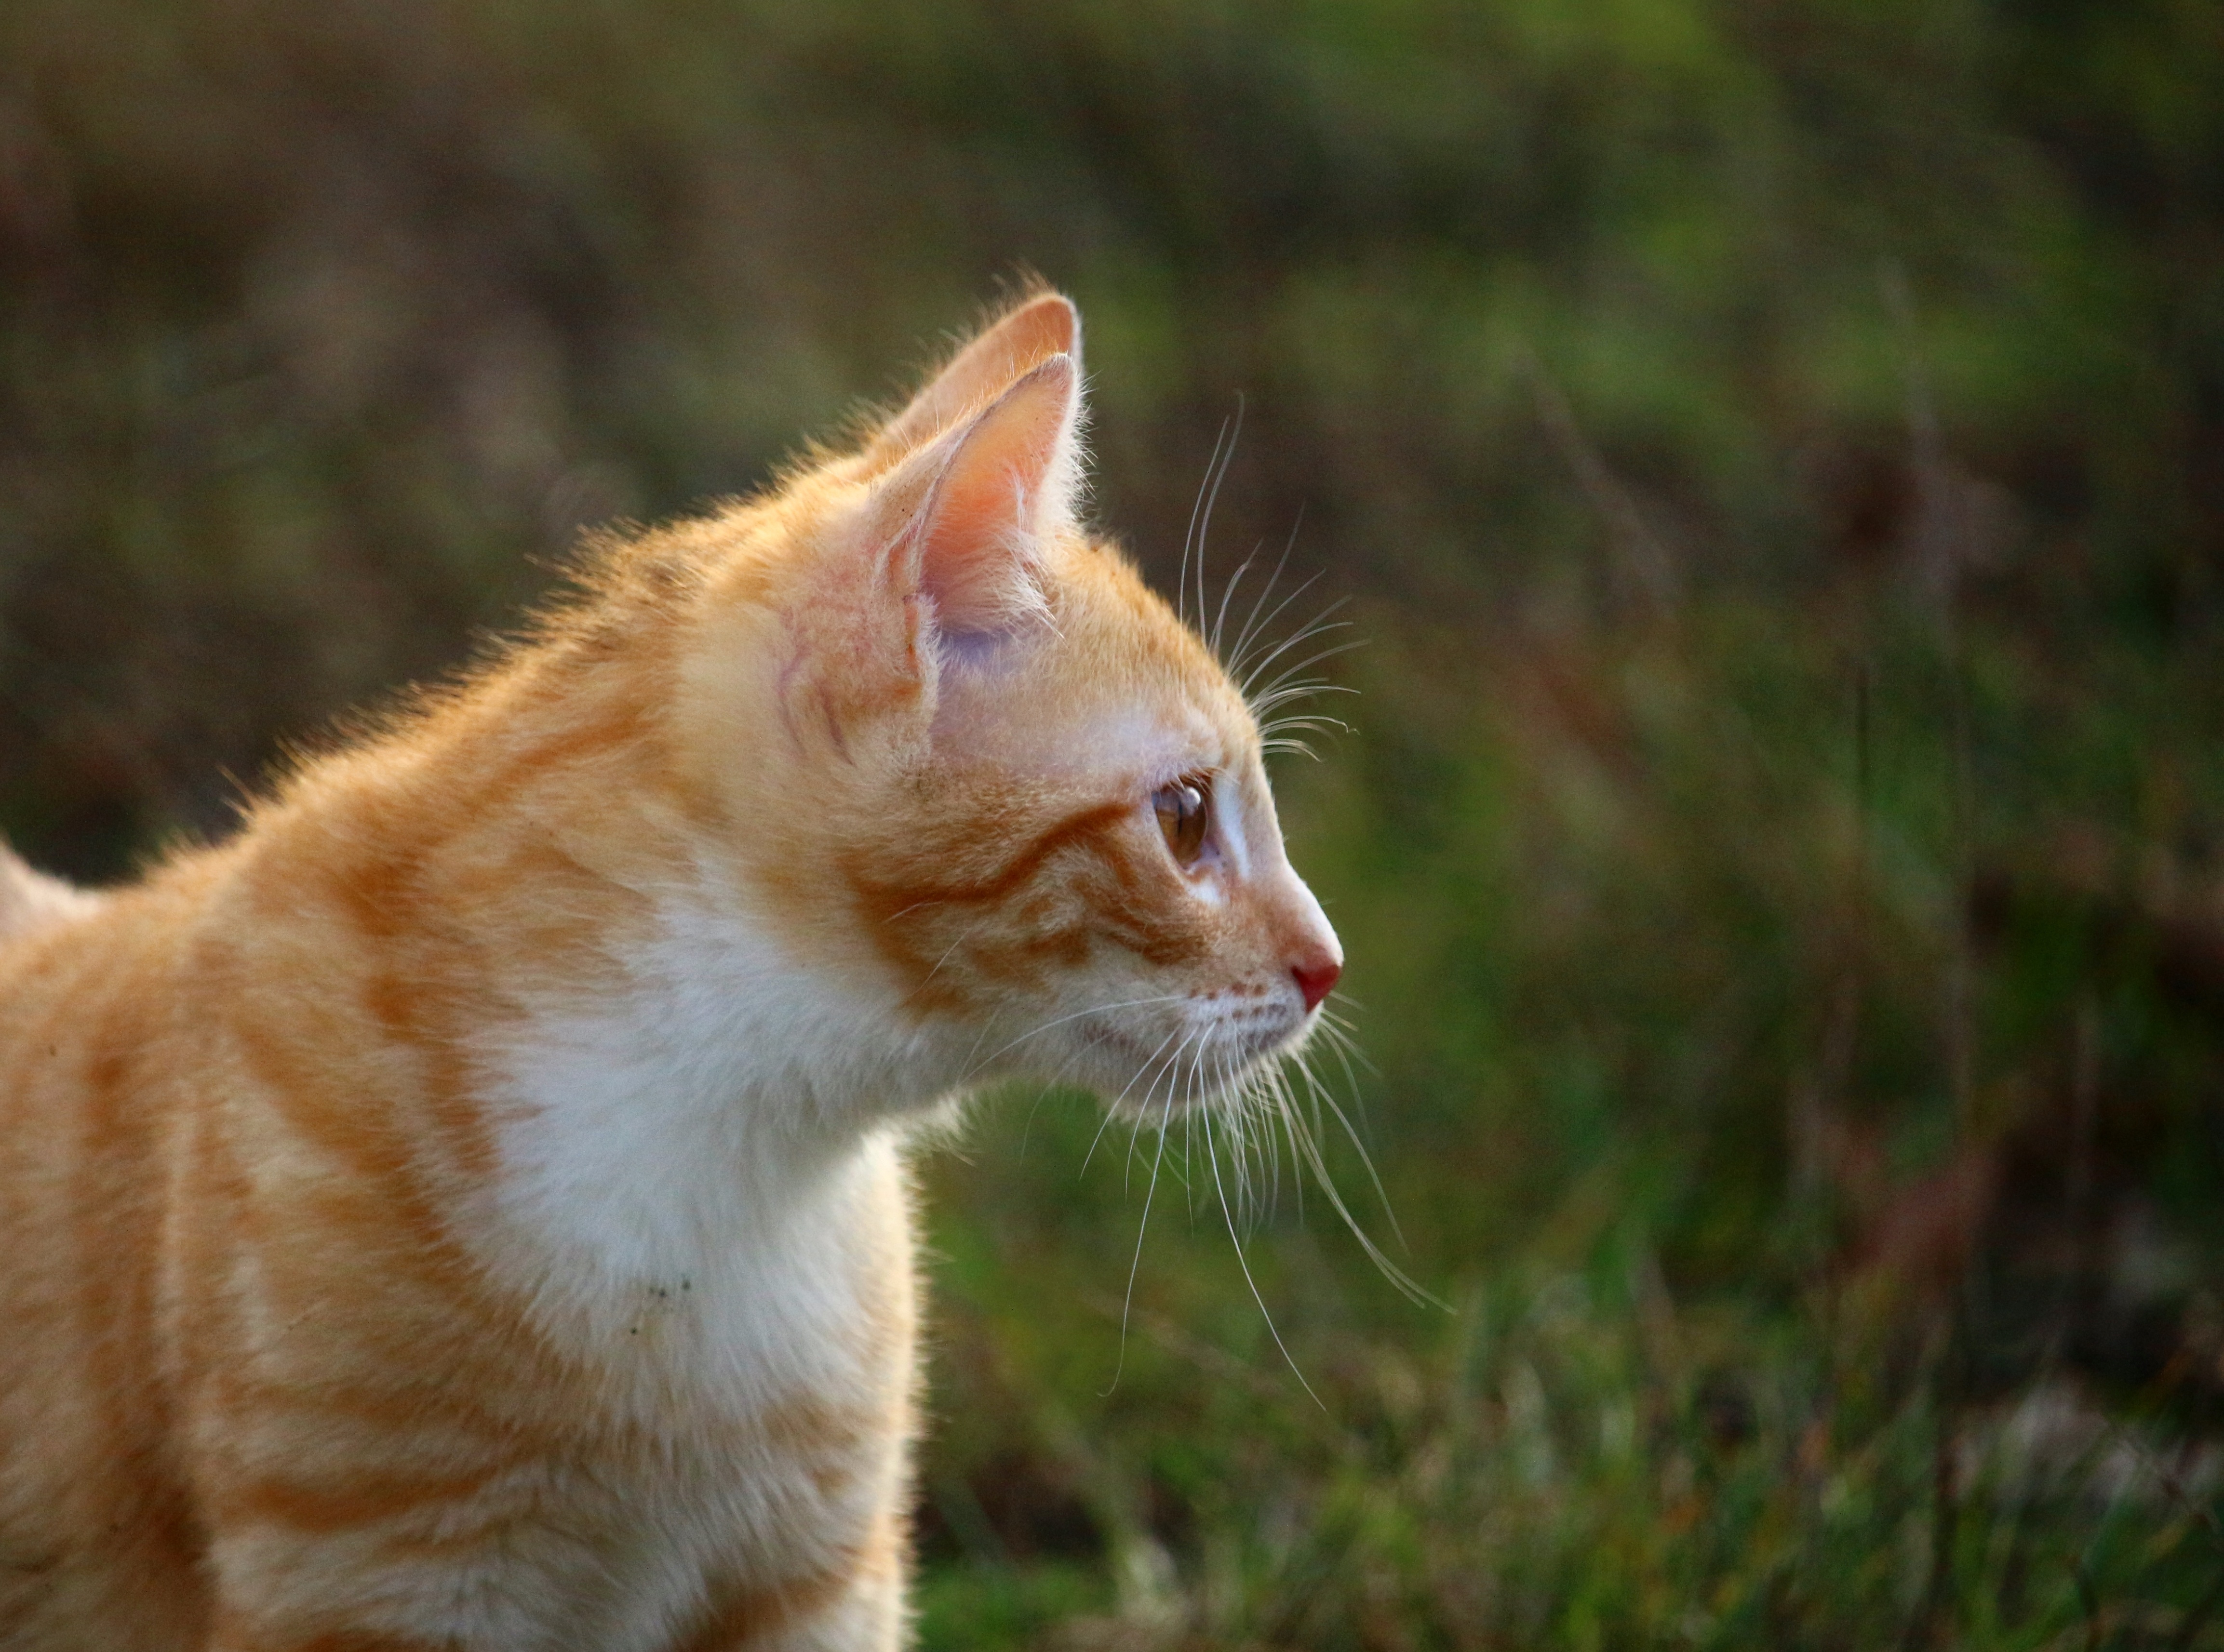
grass, kitten, cat, mammal, fauna, nose, whiskers, vertebrate, domestic cat, mackerel, young cat, red mackerel tabby, red cat, cat portrait, tabby cat, cat baby, wild cat, small to medium sized cats, cat like mammal, rusty spotted cat